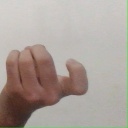
अक्षर: ज